Droxford railway station

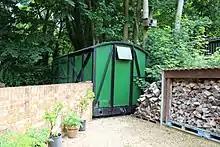
Wooden railway goods wagon

On 3 June Anthony Eden (at that time the Foreign Secretary) and Pierson Dixon visited Churchill on the train. Eden was unimpressed, and was later to describe the train as a place where "it was almost impossible to conduct any business" owing to there only being one bath and one telephone, each of which was constantly in use by Churchill or Ismay. A string of visits from other close confidantes of Churchill followed, including Ernest Bevin, Geoffrey William Geoffrey-Lloyd, Duncan Sandys and Arthur Tedder, as well as fellow Commonwealth prime ministers Peter Fraser, Sir Godfrey Huggins and William Lyon Mackenzie King. In addition to the meetings held on board, the train took Churchill, Bevin and Smuts to Southampton to watch invasion forces embark. Churchill hosted a dinner aboard the train, at which Eden and Bevin—both considered potential successors to Churchill—discussed the possibility of working together to continue Britain's wartime coalition government in peacetime should Churchill retire. Later that night Dwight Eisenhower, from his nearby base at Southwick House, decided to postpone the invasion from 5 to 6 June owing to predicted bad weather.